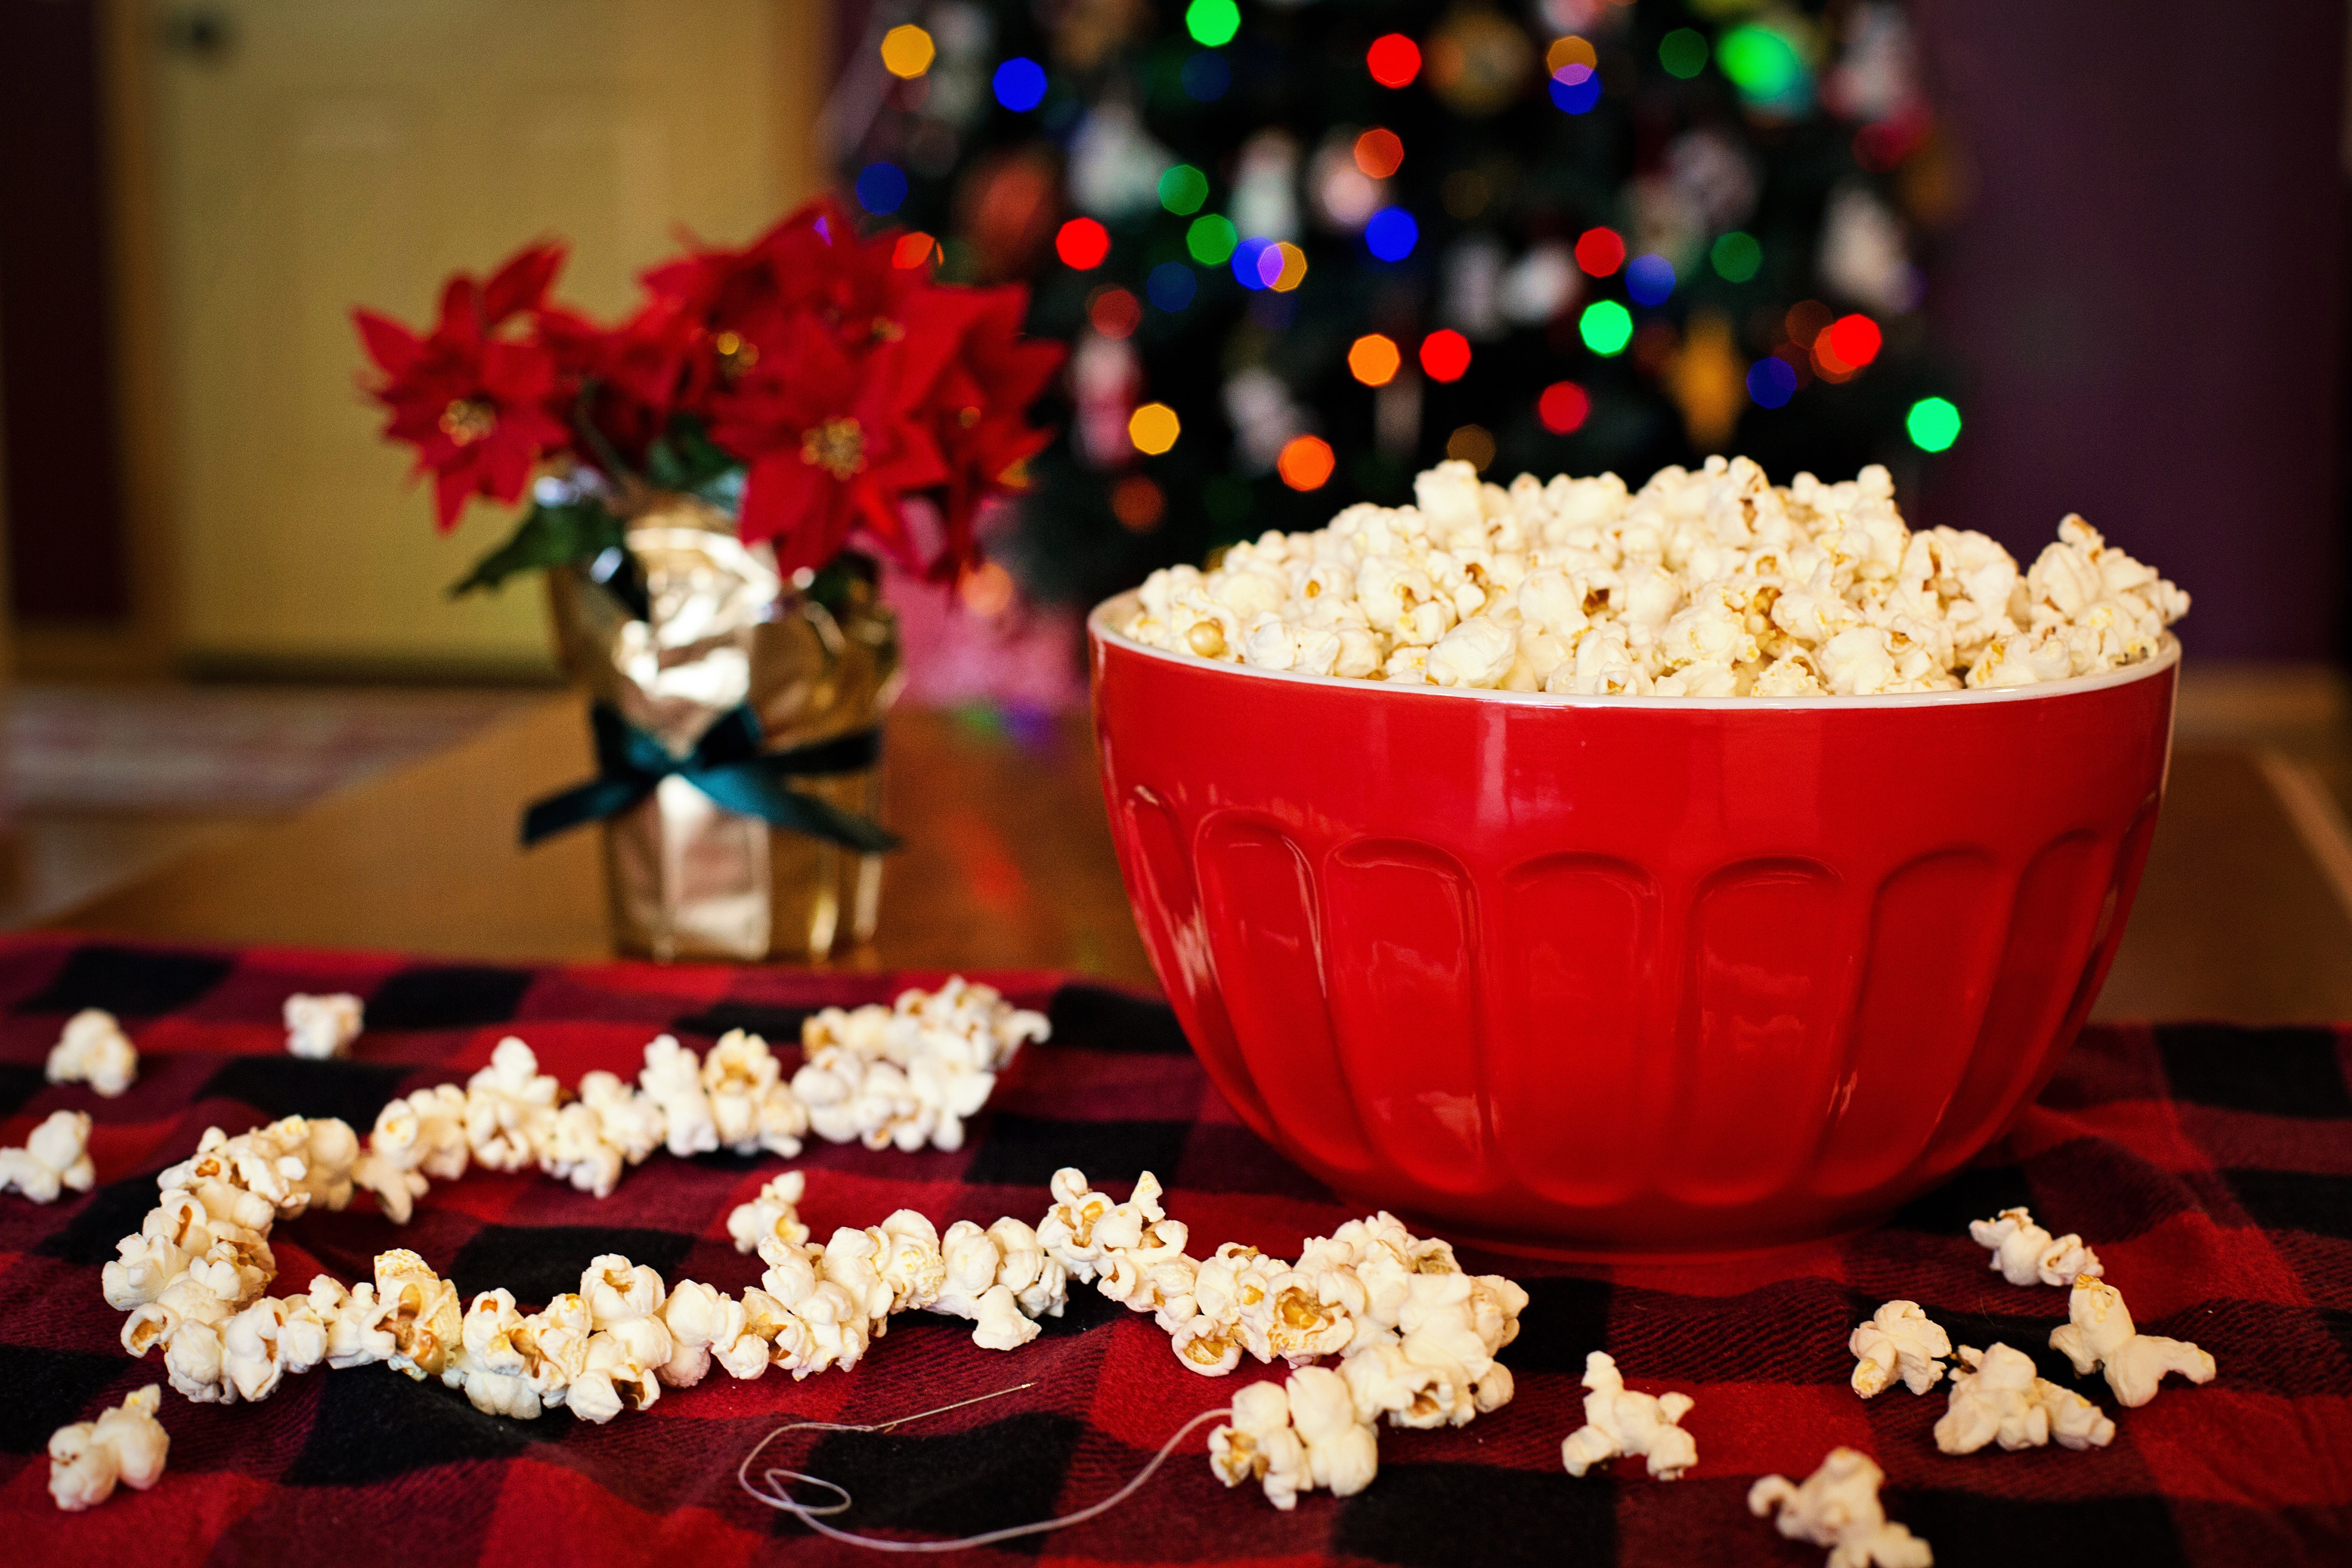
popcorn, kettle corn, snack, food, cuisine, christmas eve, sweetness